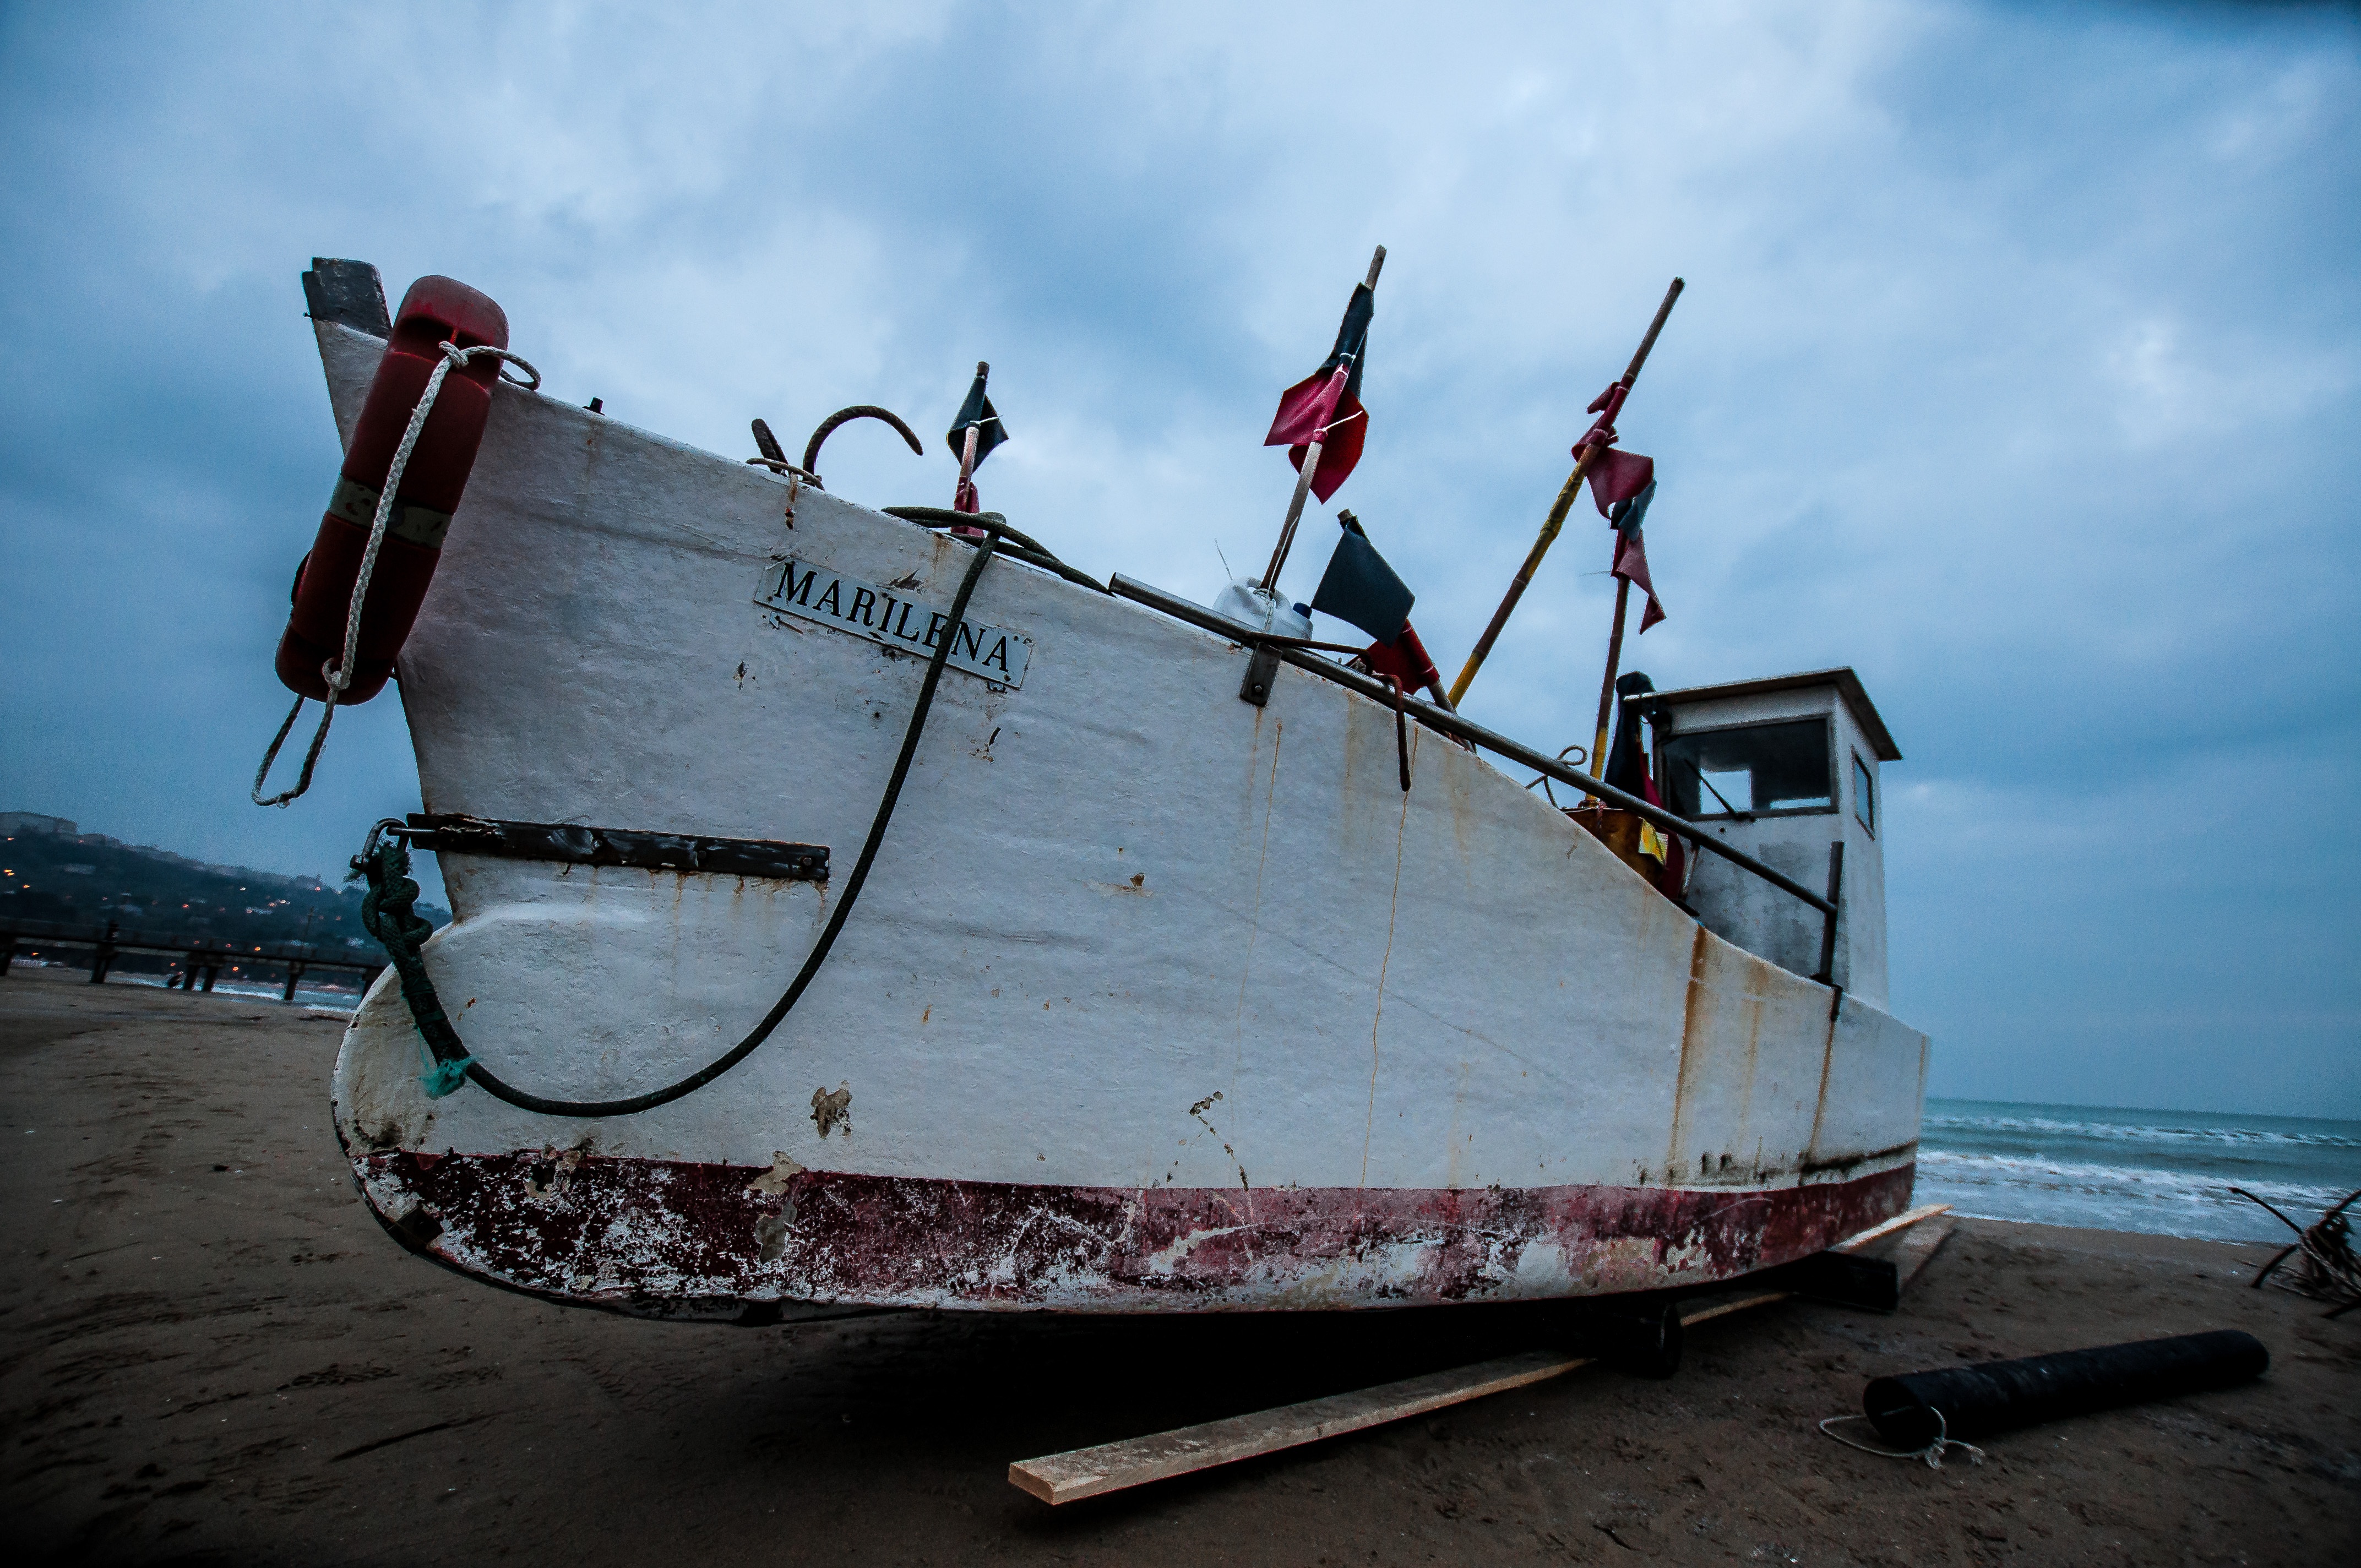
beach, sea, water, sand, cloud, sky, boat, ship, vehicle, boating, watercraft, fishing vessel, water transportation